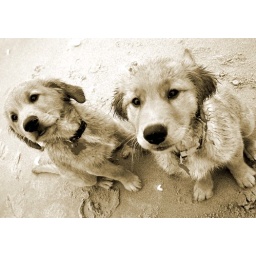
Puppies first trip to the beach in April 2008..bounds of fun in the sand